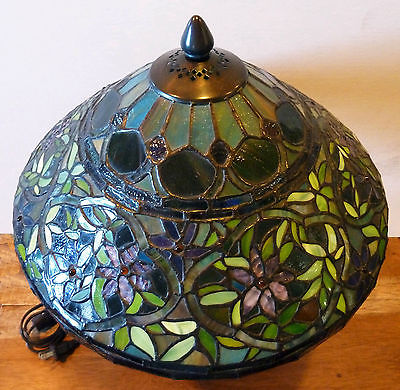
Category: lamp